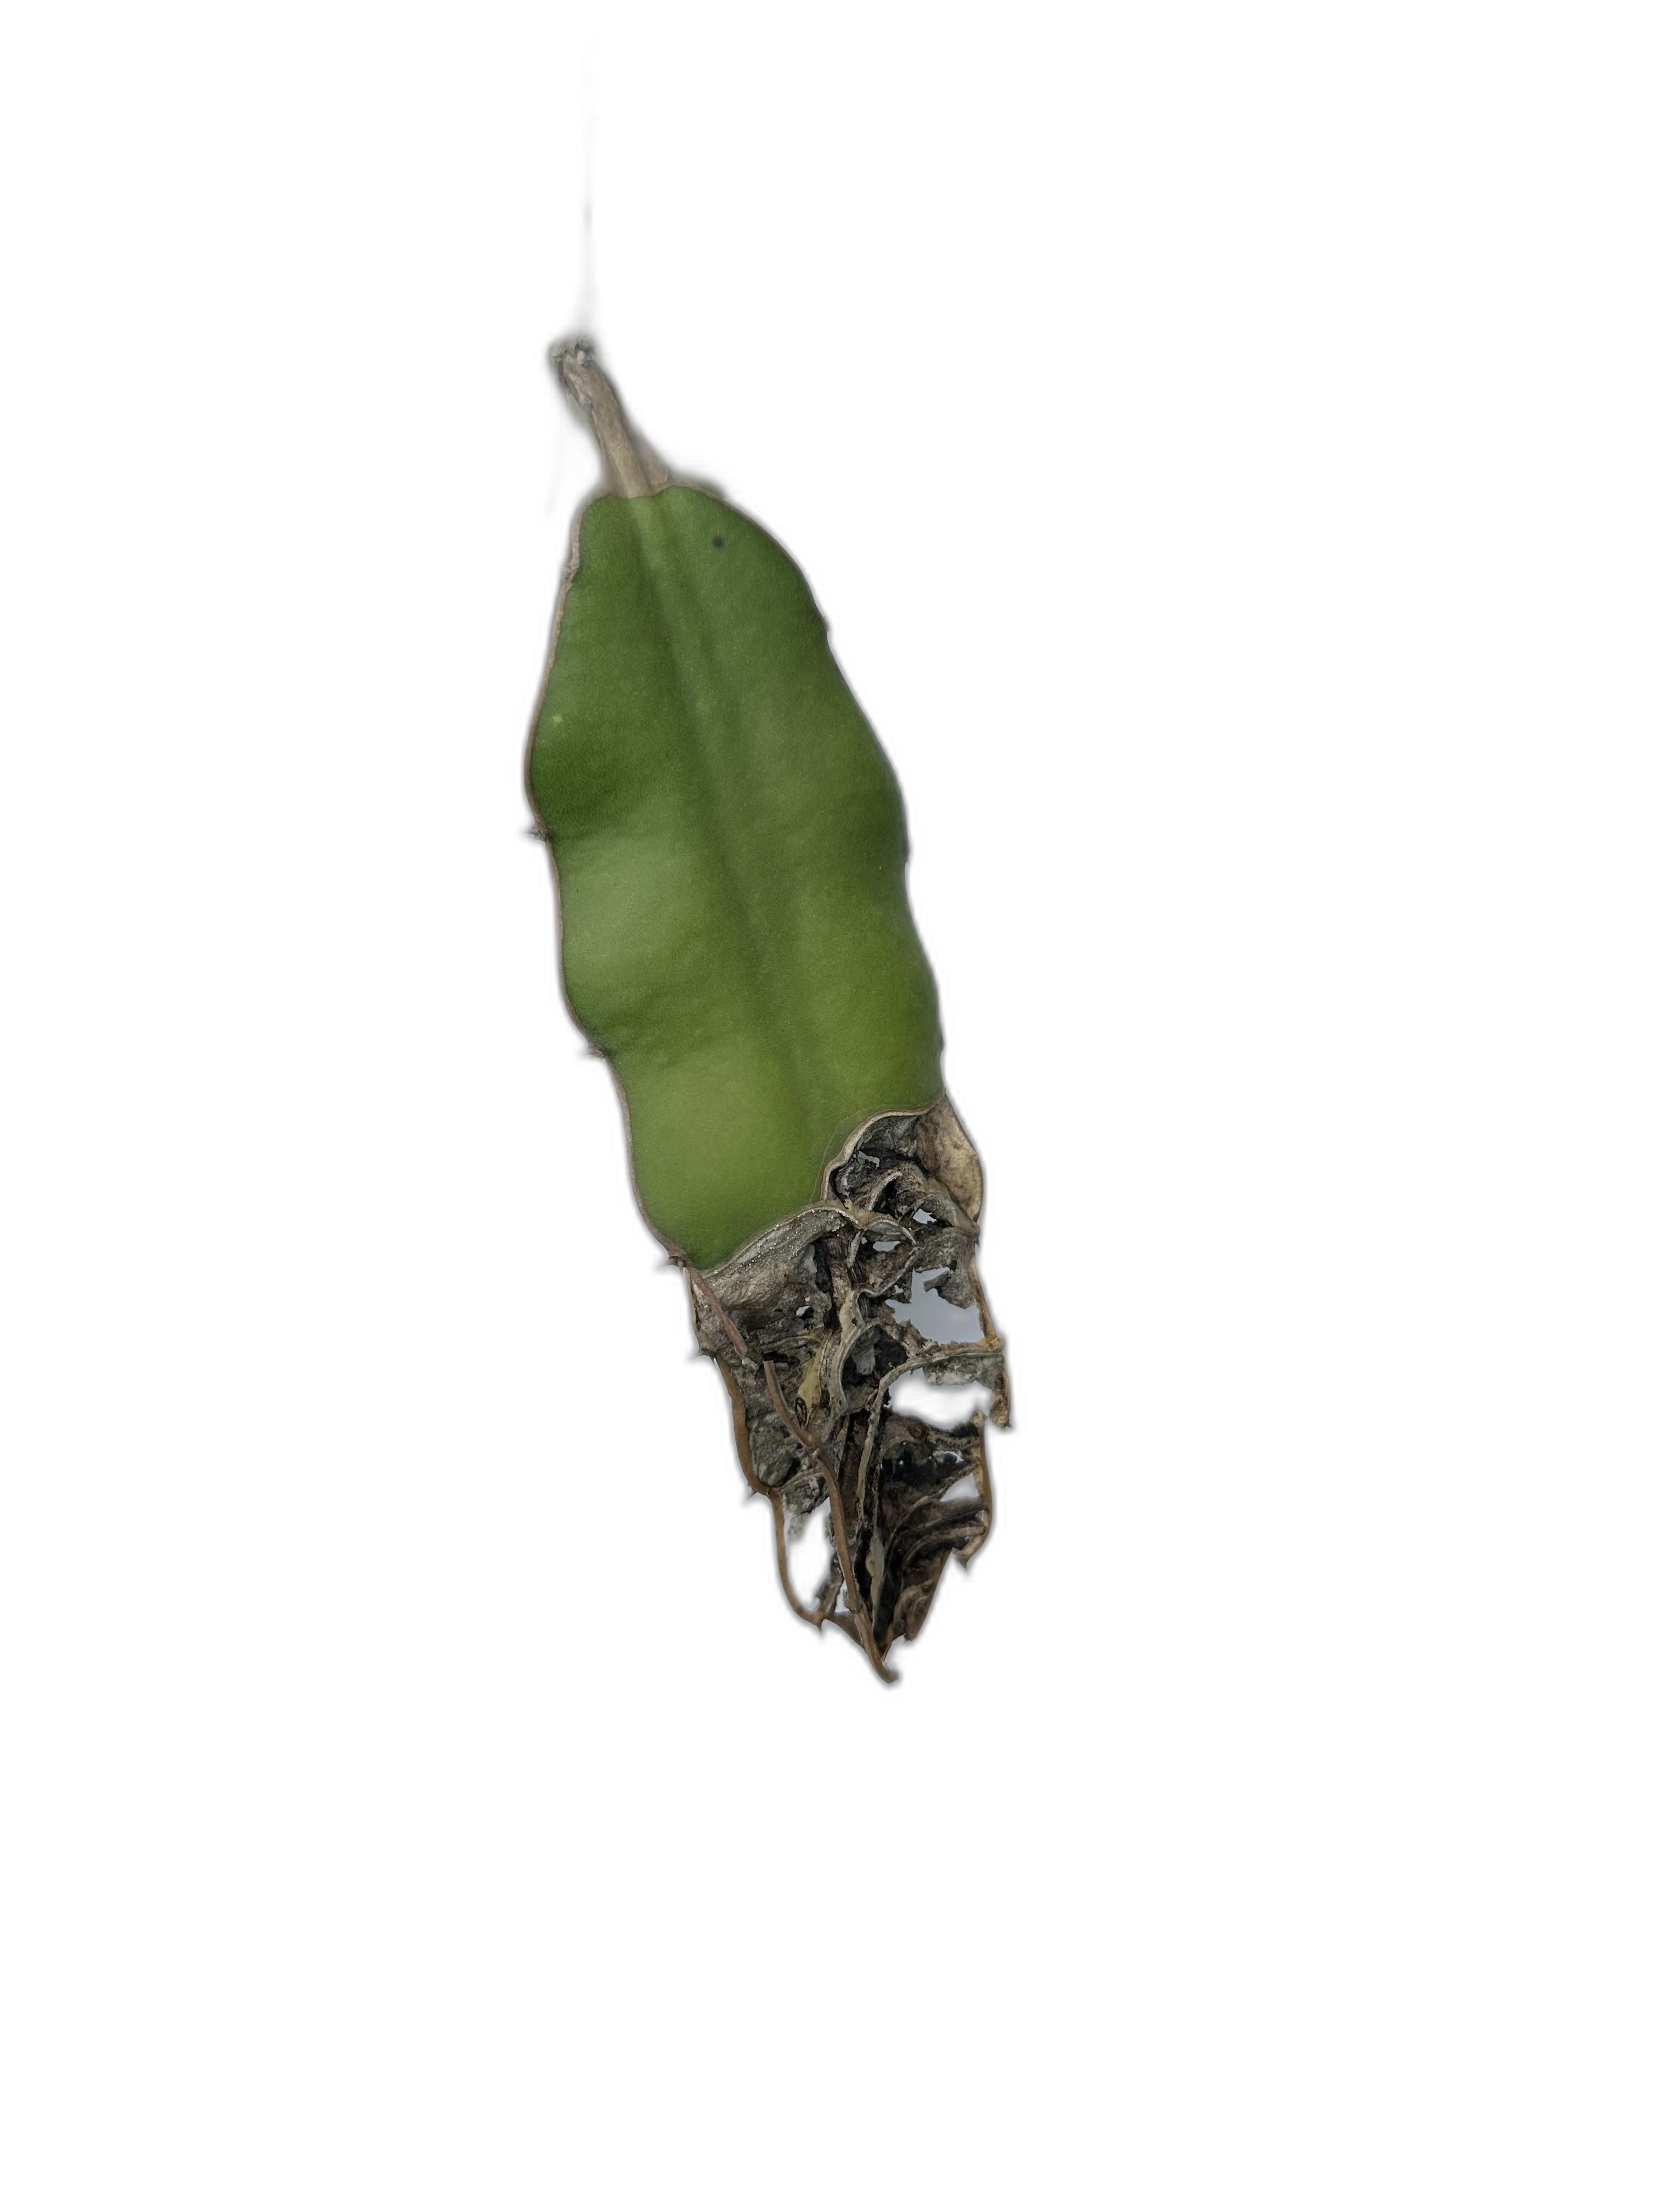
Label: Bad leaf